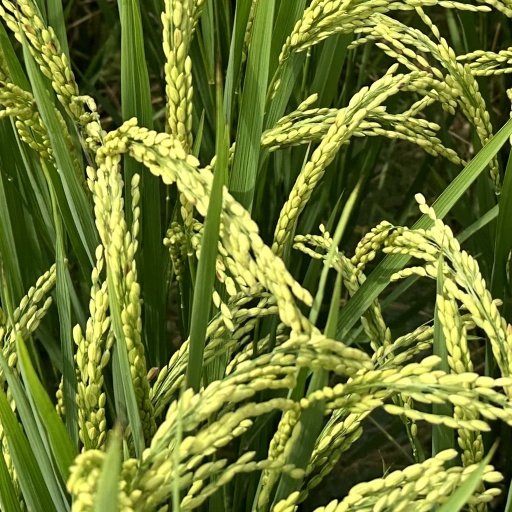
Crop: rice